List of Spider-Man enemies

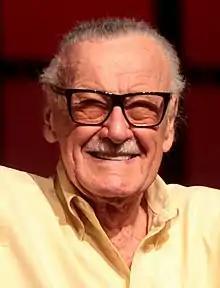
Stan Lee is responsible with helping create the most villains for the web-slinger and helped pave the way for the fictional rogues gallery.

The majority of supervillains depicted in Spider-Man comics first appeared in "The Amazing Spider-Man", while some first appeared in spinoff comics such as "The Spectacular Spider-Man" and "Marvel Team-Up" and other titles.